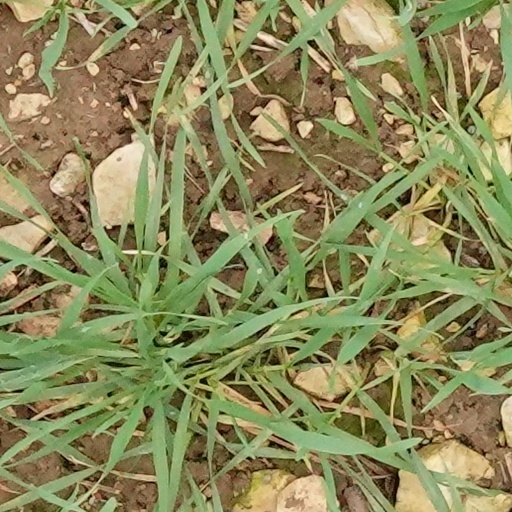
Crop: wheat